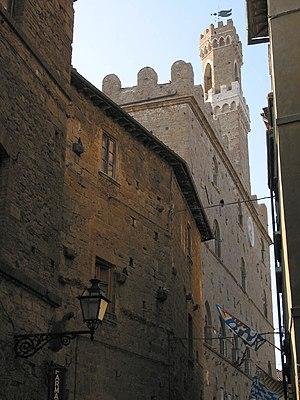
Le Palais des Prieurs se trouve dans le centre historique de Volterra, sur la place du même nom, dans la province de Pise.